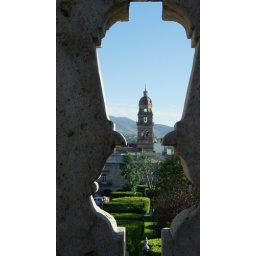
Another cathedral tower in Morelia, this time photographed between the stone railings of my hotel balcony.